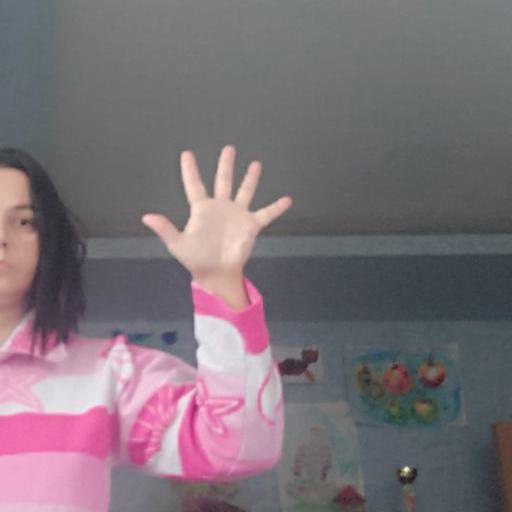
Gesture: palm